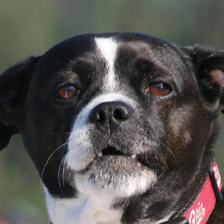
Label: animals